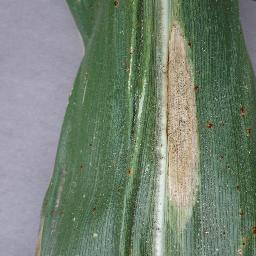
Label: Corn_(Maize)___Northern_Leaf_Blight